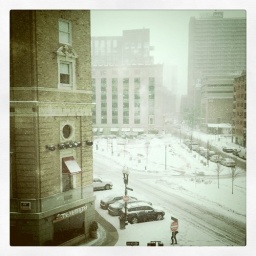
Now that I have a window in my office I can be more easily distracted by snow.